Lagash

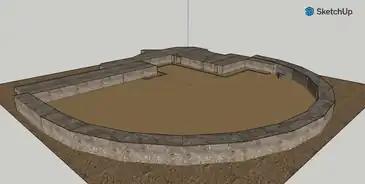
3-D reconstruction of Area A by Keifuhui

In March–April 2019, field work resumed as the Lagash Archaeological Project under the directorship of Dr. Holly Pittman of the University of Pennsylvania's Penn Museum in collaboration with the University of Cambridge and Sara Pizzimenti of the University of Pisa. A second season ran from October to November in 2021. A third season ran from March 6 to April 10, 2022. The work primarily involved the Early Dynastic Period Area G and Area H locations along with Geophysical Surveying and Geoarchaeology. The focus was on an industrial area and associated streets, residences, and kilns. Aerial mapping of Lagash, both using UAV drone mapping and satellite imagery was performed. In the fall of 2022 a 4th season of excavation resumed. Among the finds were a public eatery with ovens, a refrigeration system, benches, and large numbers of bowls and beakers.